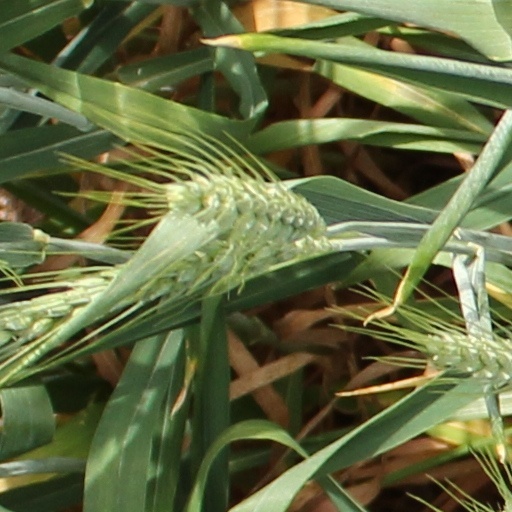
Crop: wheat